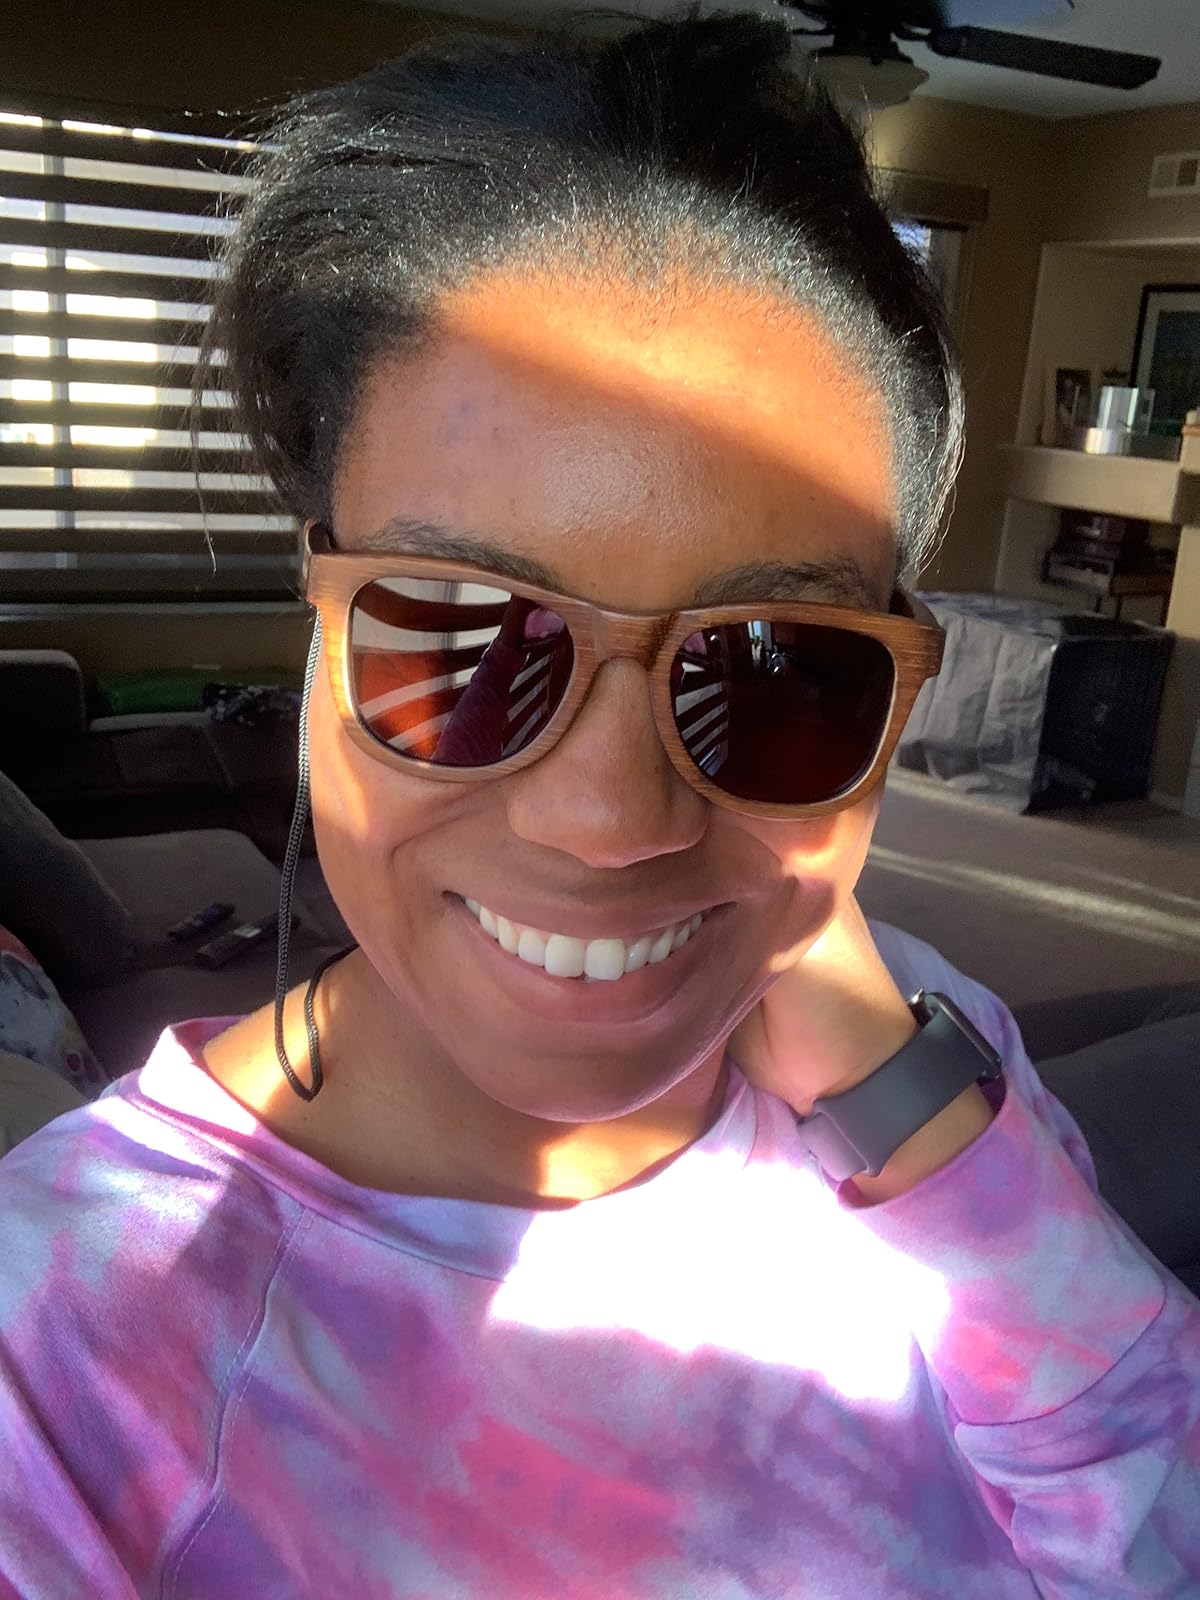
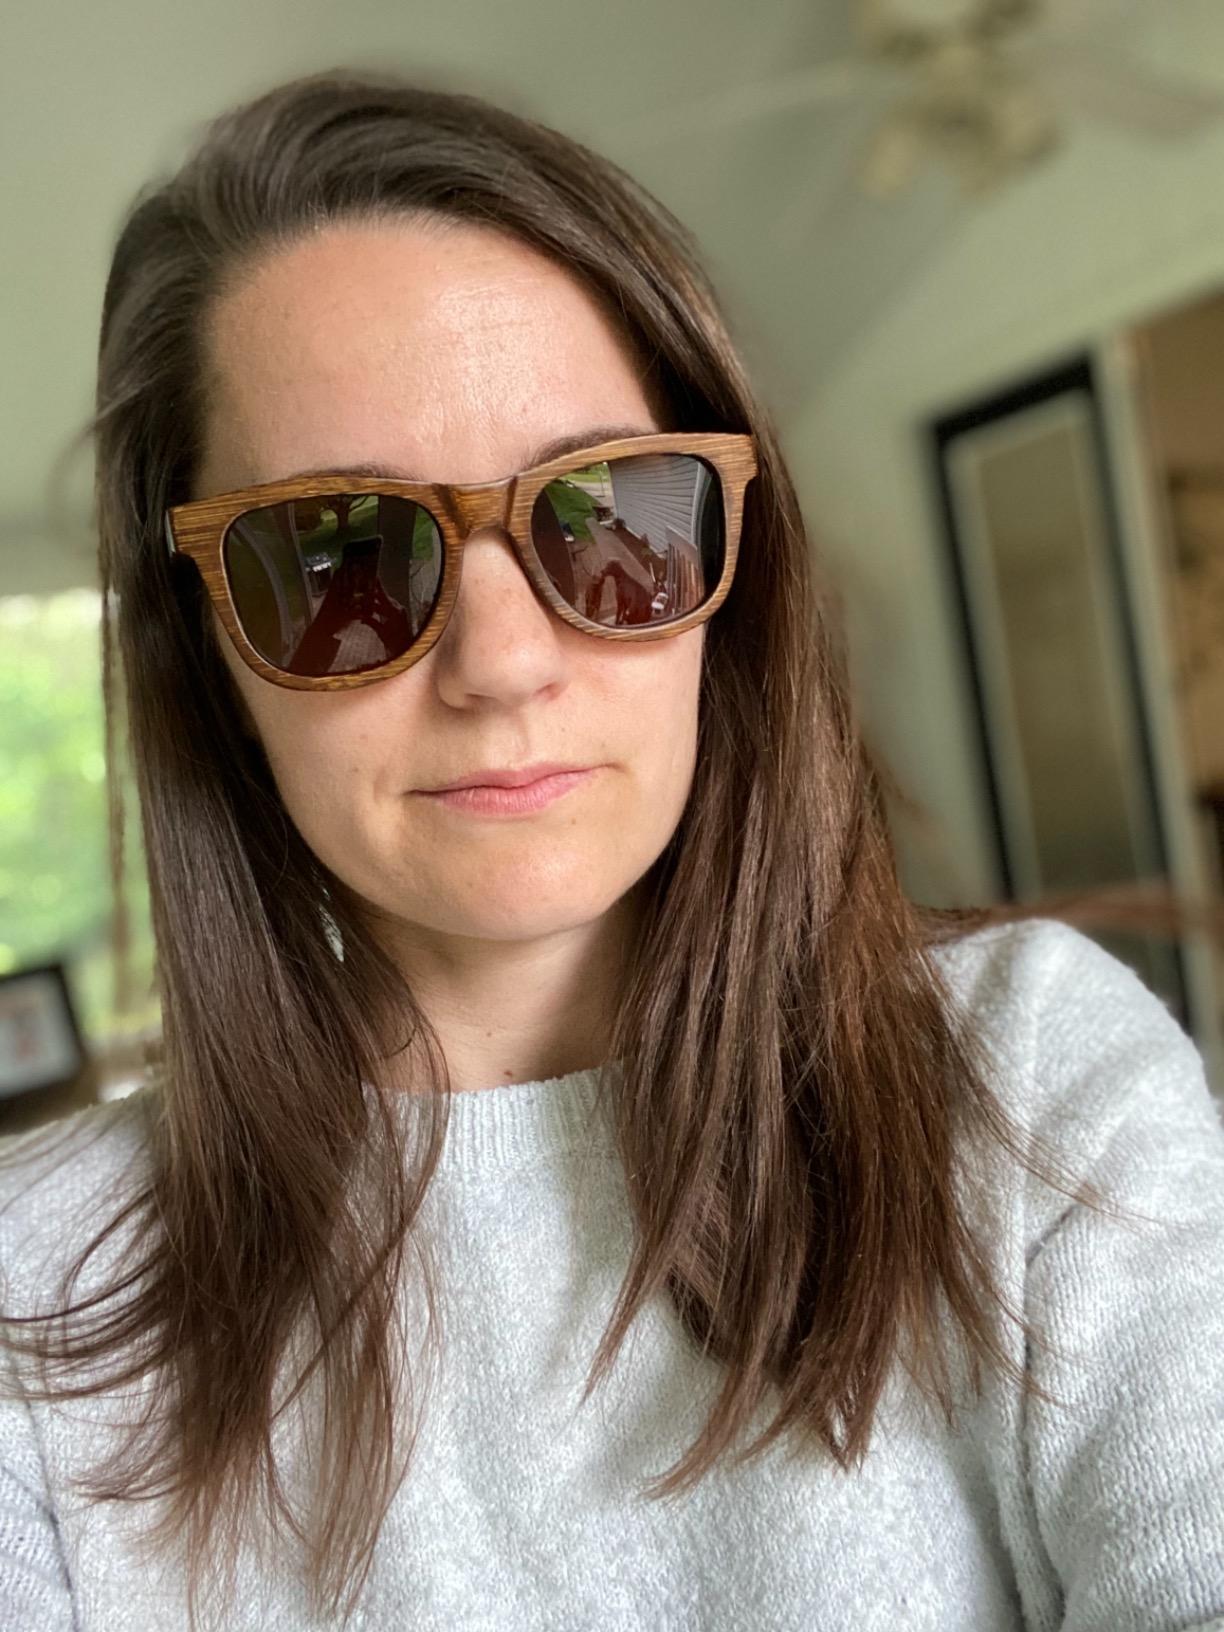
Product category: accessories_sunglasses
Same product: yes